Gerresheimer

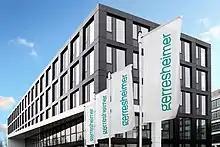
Gerresheimer AG Headquarters at Airport City, Duesseldorf

In 1959 the US company Owens-Illinois of Toledo (Ohio) acquired a 50.1% stake in Gerresheimer, followed by a majority shareholding in 1971. One year later, in 1972, the company name was changed to "Gerresheimer Glas AG". From November 1985 onwards, Gerresheimer Glas AG became an independent company again. The new majority shareholder was the Westdeutsche Landesbank (WestLB), which acquired around 58% of the shares in Gerresheimer Glas AG from Owens Illinois. VIAG acquired a majority shareholding in WestLB in 1990. In April 2000, when it merged with VEBA, VIAG sold its majority shareholding in Gerresheimer Glass AG to a consortium led by private equity investor Investcorp in order to fund the foundation of E.ON. This meant Gerresheimer Glas being de-listed from the stock exchange in 2003. The US investment group Blackstone bought the company at the end of 2004.